Giancarlo Prete

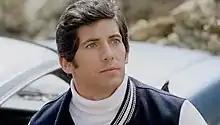
Giancarlo Prete - Il cittadino si ribella

After he worked in the cinema as stuntman, Prete went to Alessandro Fersen's acting school (where he later returned as a teacher) and began to act in many films and in television serials, sometimes credited under the name Timothy Brent or Philip Garner.